Christ the Redeemer (statue)

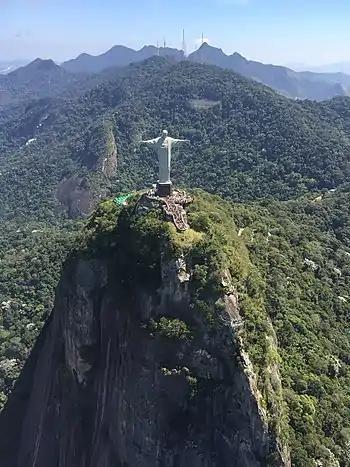
"Christ the Redeemer" aerial view with Tijuca Forest

In 2010, a massive restoration of the statue began. Work included cleaning, replacing the mortar and soapstone on the exterior, restoring iron in the internal structure, and waterproofing the monument. Vandals attacked the statue during renovation, spraying paint along the arm. Mayor Eduardo Paes called the act "a crime against the nation". The culprits later apologized and presented themselves to the police.